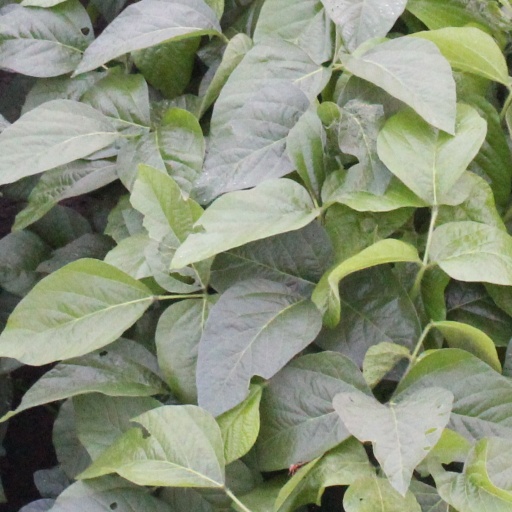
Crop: soybean